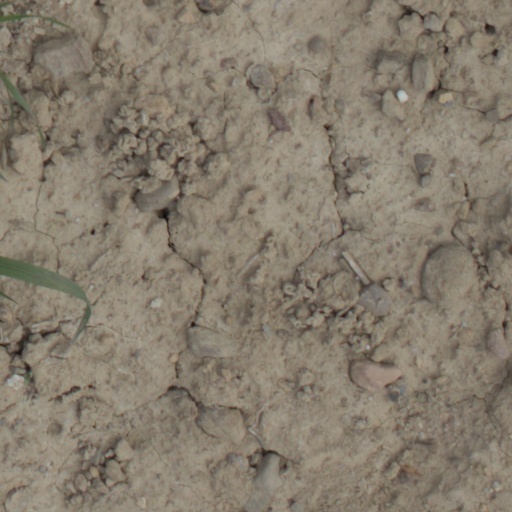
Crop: wheat